Metal oxide adhesion

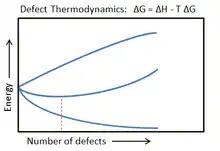
A graph depicting the presence of thermodynamic defects, specifically lattice vacancies, as determined by the lowest potential free energy. As the temperature increases, the equilibrium concentration of lattice vacancies grows.

Solid adsorption of an oxygen molecule depends on the heterogeneity of the substrate. Crystalline solid adsorption is dependent on the exposed crystal faces, grain orientations, and inherent defects because these factors provide adsorption sites with different steric configurations. Adsorption is largely determined by the reduction of Gibbs free energy associated with the exposed substrate.